Obadiah (1 Kings)

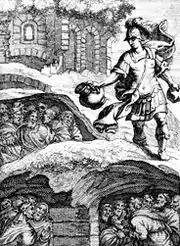
Woodcut of Obadiah hiding the prophets. Johann Christoph Weigel, 1695.

Obadiah is a character in 1 Kings in the Hebrew Bible. He was a majordomo in charge of Ahab's palace.